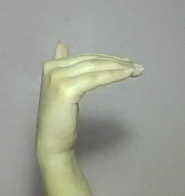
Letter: khaa